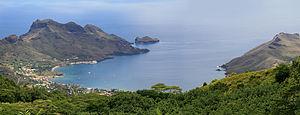
Baie de Taiohae, Nuku Hiva, archipel des Marquises, Polynésie française.
Le complot de Lyon, également appelé complot du Sud-Est, est un complot politique ayant fait l'objet d'un procès à Lyon, en 1851, dans les derniers jours de la Deuxième République dirigée par Louis-Napoléon Bonaparte. Ce complot se basait sur une fédération tentée par la gauche républicaine, et menée notamment par le député du Vaucluse Alphonse Gent, membre du groupe parlementaire de la Montagne, dans quatorze départements du sud-est.
Nuku-Hiva est une commune de la Polynésie française dans l'archipel des Marquises. Le chef-lieu de cette dernière est Taiohae.
Nuku Hiva, également dénommée Nuka Hiva ou île Marchand, est une île située dans l’archipel des Marquises en Polynésie française. L'île est le chef-lieu des Marquises ainsi que celui de la commune de Nuku Hiva